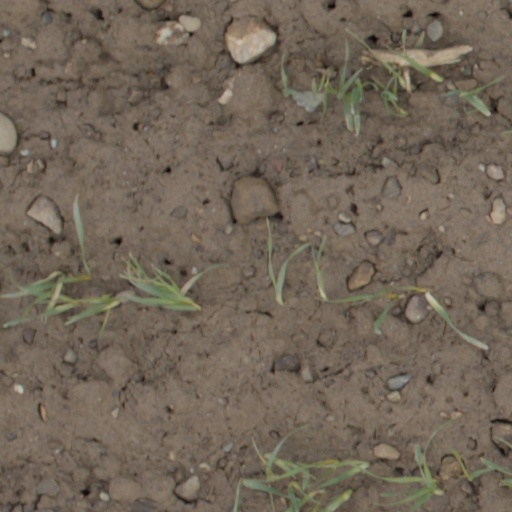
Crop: wheat